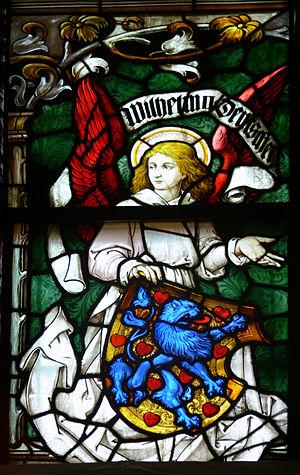
Carl de Bouché, né le 16 juillet 1845 à Munich et mort le 2 mars 1920 à Munich, est un peintre de vitraux bavarois.